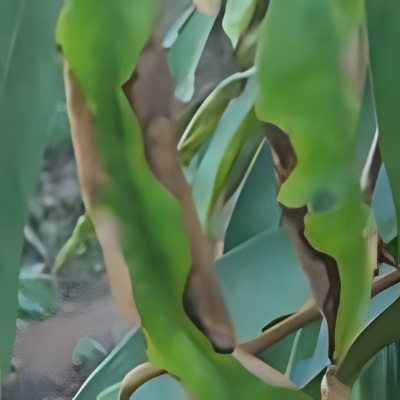
Label: Leaf_Rhizoctonia